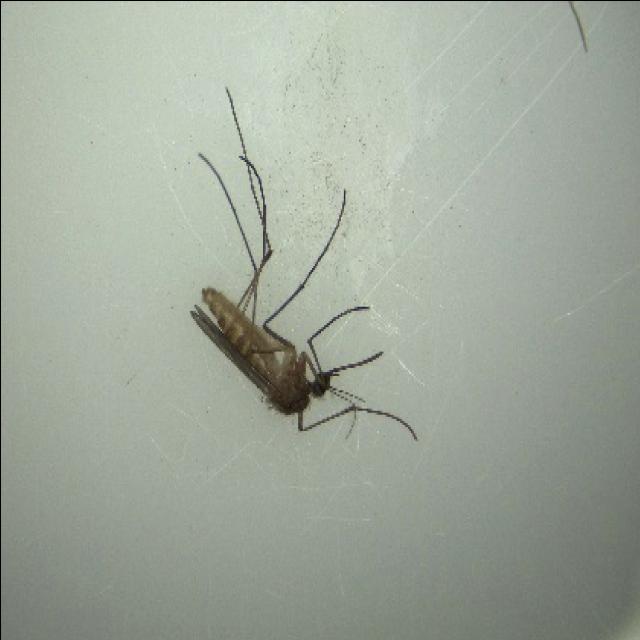
Species: culex_pipiens